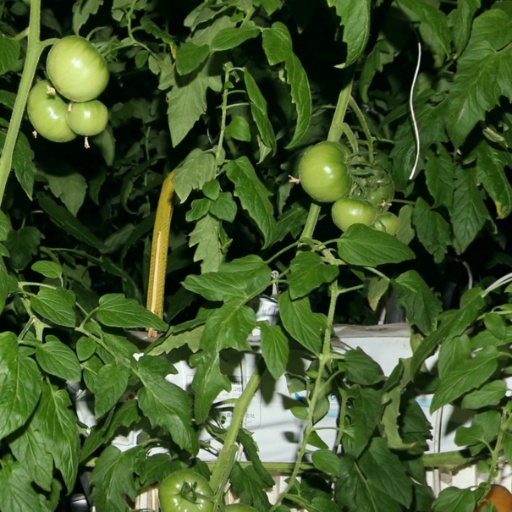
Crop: tomato